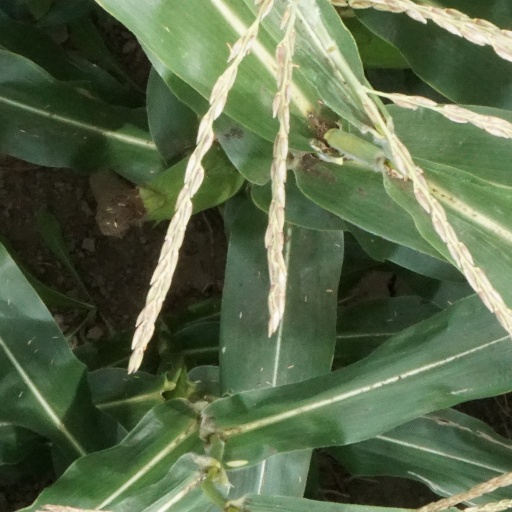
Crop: maize; corn